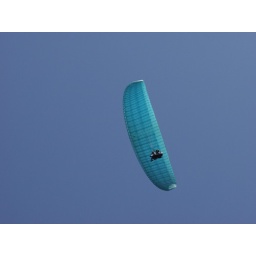
Aqua para sail in a blue sky